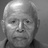
Emotion: neutral